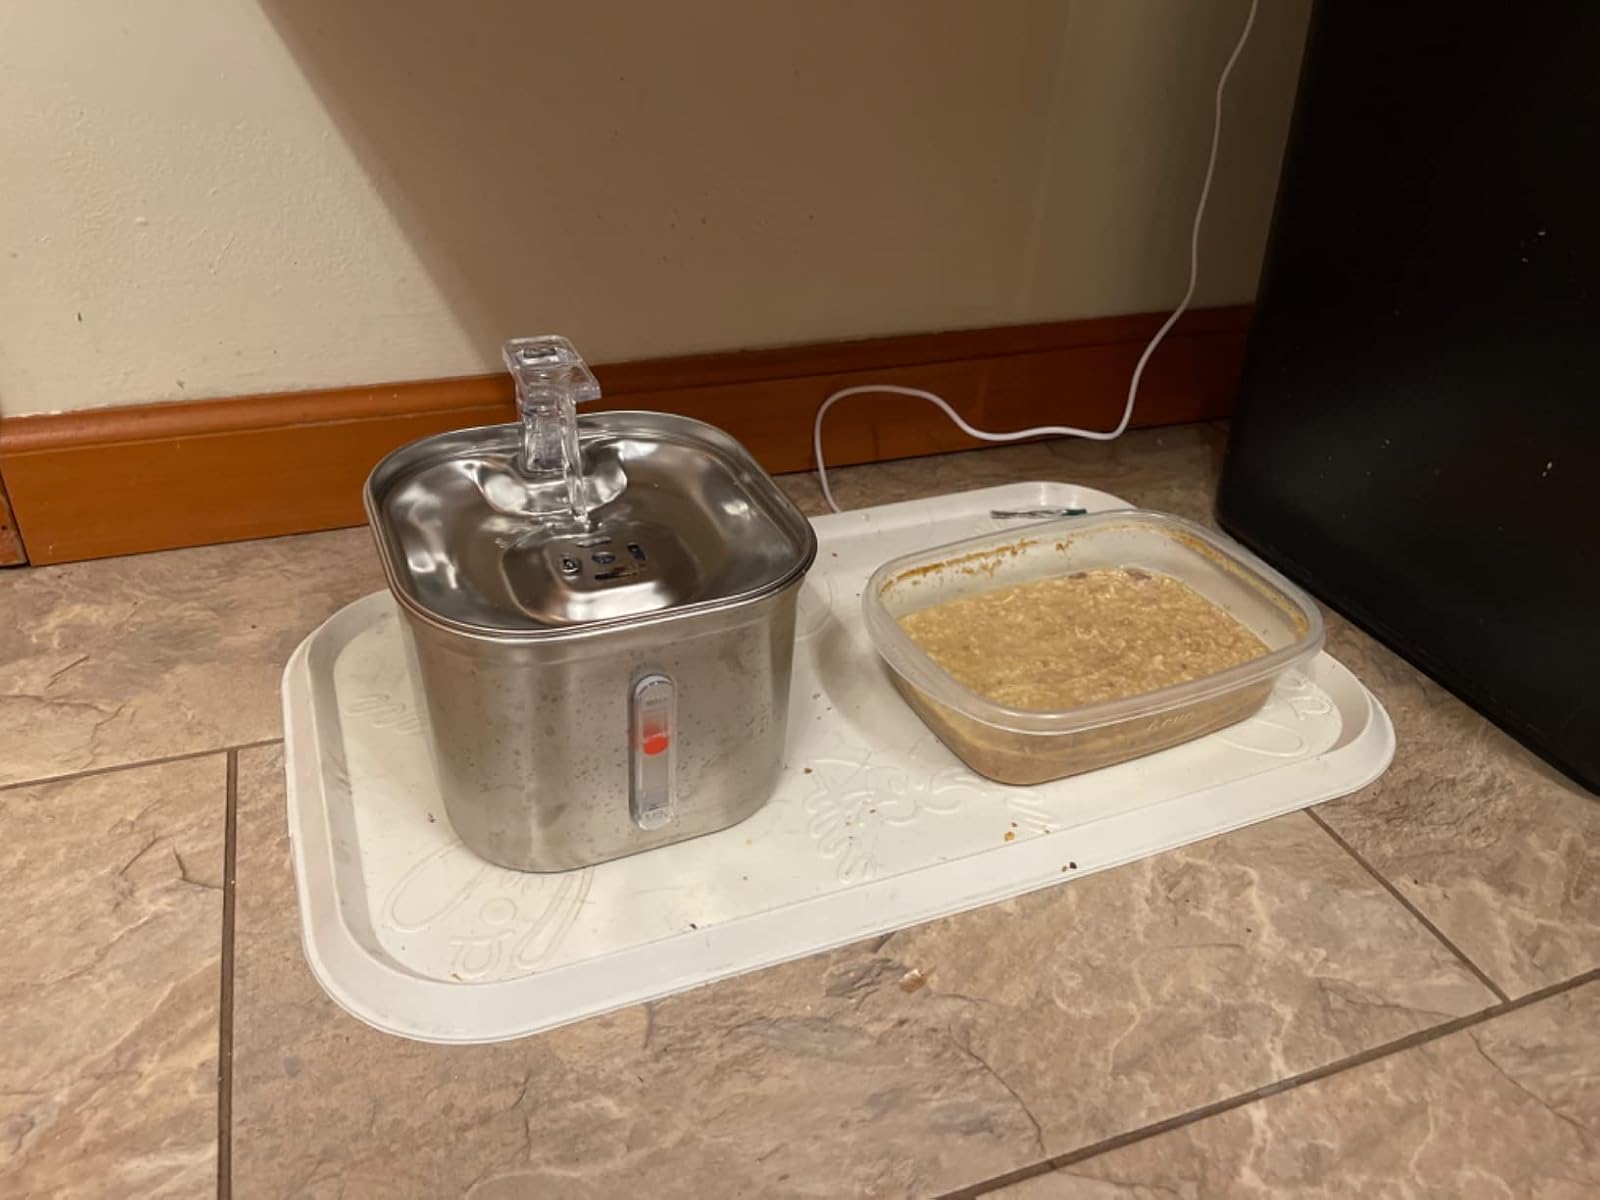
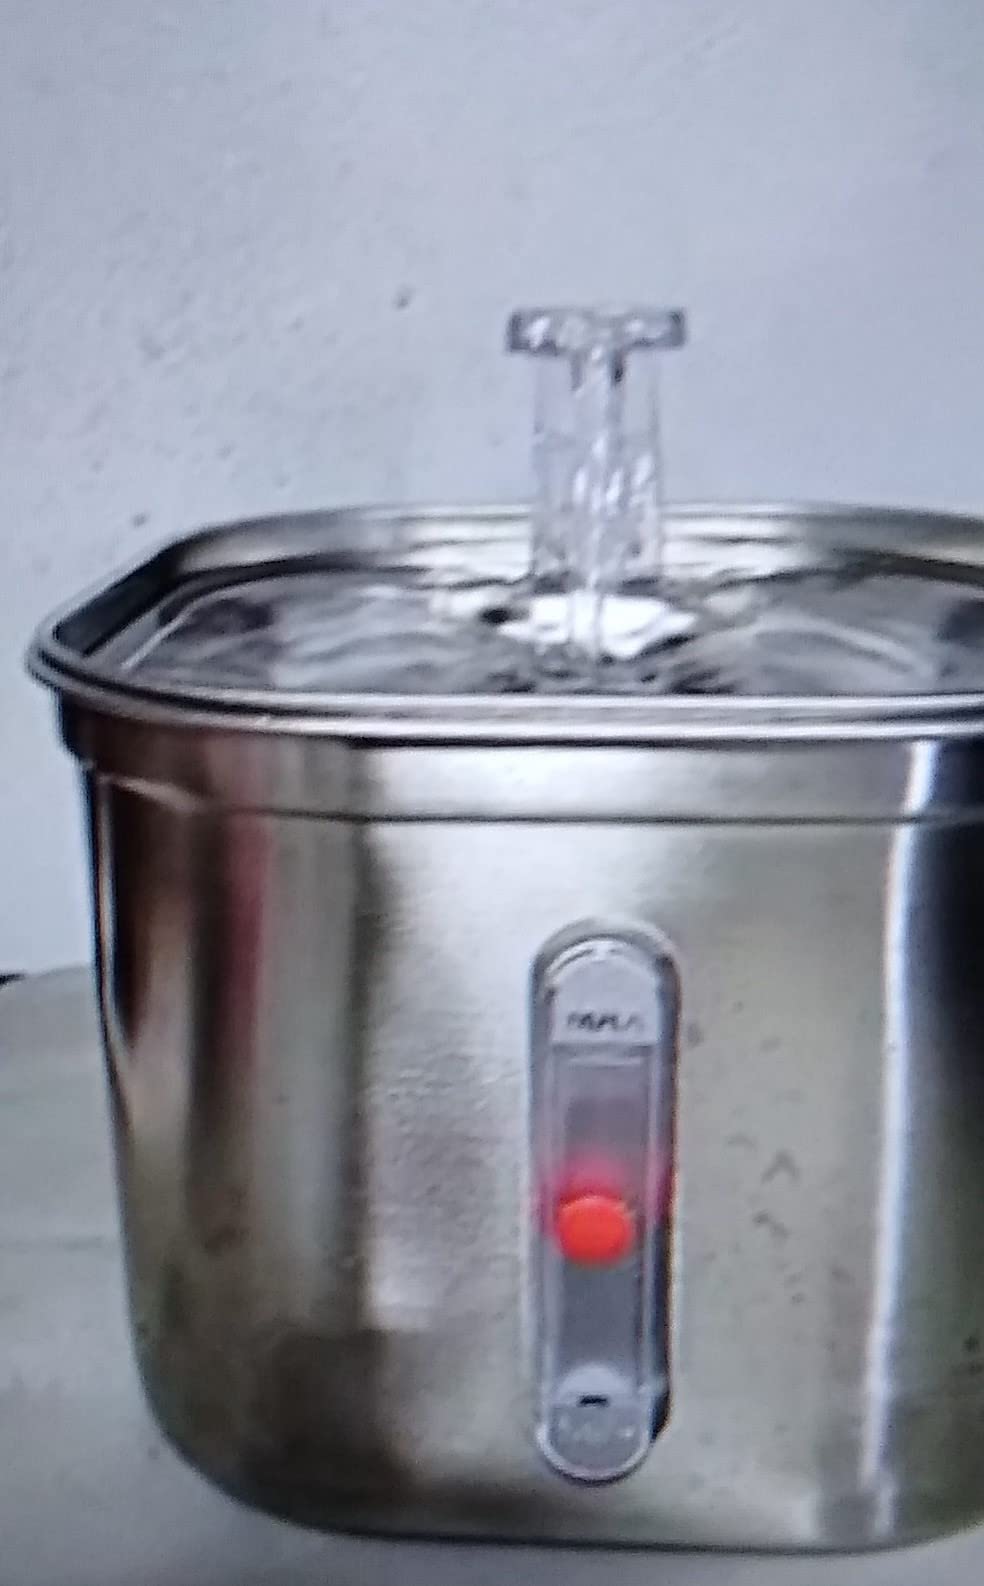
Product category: items_bowl
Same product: yes